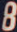
Number: 8